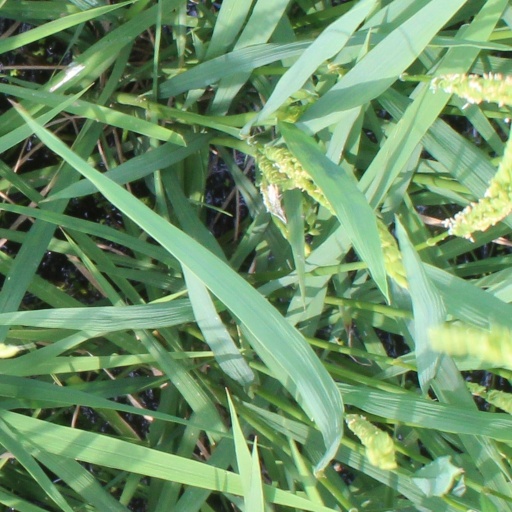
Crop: rice